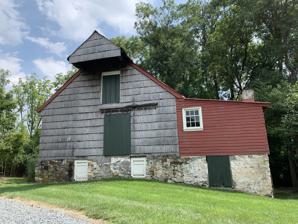
Building: Thomas Mill and Miller's House
Country: United States of America
Year built: 1744
Historic house and gristmill in Pennsylvania, U.S. United States historic place Thomas Mill and Miller's House U.S. National Register of Historic Places The Thomas Mill in 2023 Show map of Pennsylvania Show map of the United States Location 130 West Lincoln Hwy. Exton, Pennsylvania Coordinates 40°01′12″N 75°38′19″W / 40.02°N 75.638611°W / 40.02; -75.638611 Built 1744–1754 Architect Richard Thomas II Architectural style Colonial / Federal NRHP reference No. 04000468 Added to NRHP May 19, 2004 Thomas Mill and Miller's House is a historic grist mill and adjacent dwelling in West Whiteland Township, Chester County, Pennsylvania . Erected between 1744 and 1754, the buildings are made of frame and stone and formed part of the extensive Thomas family holdings in the area. The site was listed on the National Register of Historic Places on May 19, 2004. Description and history The Miller's House in 2023 Thomas Mill and Miller's House is part of a thematic group of National Register-listed properties affiliated with the Thomas family, including Whitford Hall , Whitford Lodge , and Ivy Cottage . The mill was built in 1744 under the supervision of Richard Thomas II (1713–1754), grandson of one of the original Quaker colonists to whom William Penn deeded land in Pennsylvania. Richard's father, Richard Thomas I (1672–1744), probably created the plans for the mill, whose features such as an interrupted sill and double studs laid flat had been obsolete in English architecture since 1700. The post-in-ground gristmill features massive upright posts to support the upper floors, while sills connect the bays. The mill is the sole surviving example of this vernacular construction style in the mid-Atlantic region. The building rests on a fieldstone foundation (mostly limestone), while the upper story is built using timber framing. Exterior siding is riven shingle over clapboard. The gristmill gained value with the construction between 1792 and 1794 of the Philadelphia and Lancaster Turnpike , which runs right past the mill (as of 2007 located behind a car dealership). A shed covering the mill's exterior waterwheel foreshadowed the widespread use of interior waterwheels in the region after 1750. Powered by a Model T engine, the mill was making apple cider as late as 1957 after two centuries of grinding corn, wheat, oats, and plaster as well as sawing lumber. Most of the mill machinery remains intact despite long disuse. The Thomas family owned the property through the 1980s if not later. In 2007, the Daily Local News cited a study funded by the Pennsylvania Historical and Museum Commission , declaring the mill "one of the oldest and most significant historic structures in the township." Conservation work was completed on the building in 2003. In 2007, dendrochronological analysis confirmed that timbers in the mill building date to 1744. See also National Register of Historic Places listings in eastern Chester County, Pennsylvania References